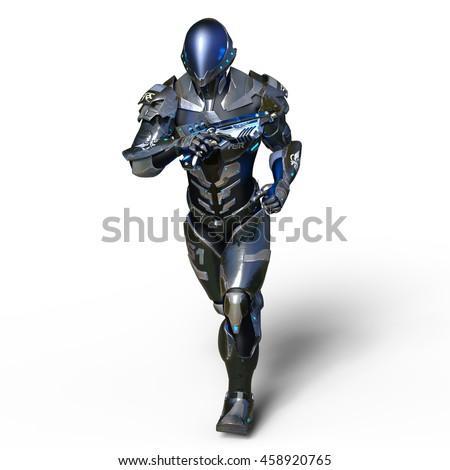
3d cg rendering of a robot